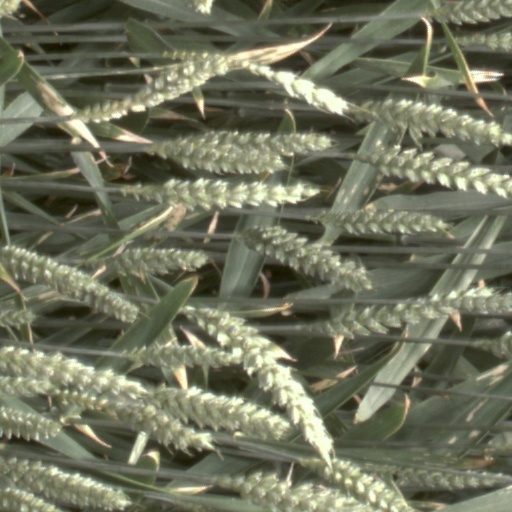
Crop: wheat